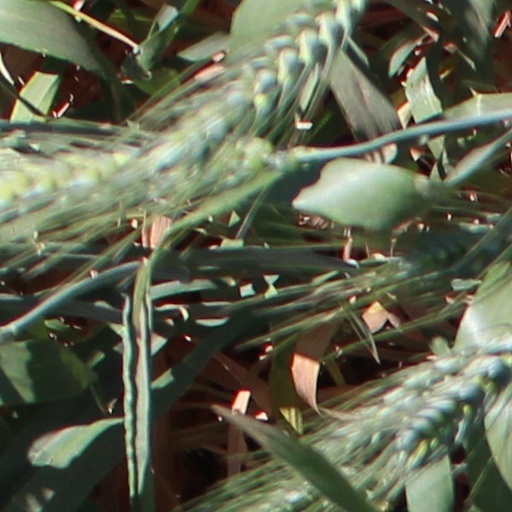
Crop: wheat